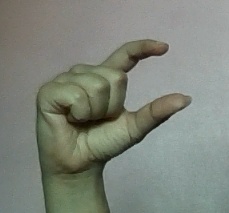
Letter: dal